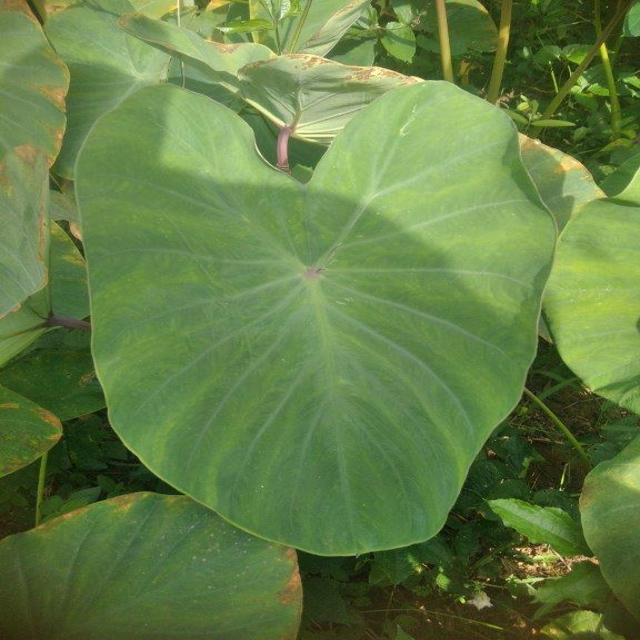
Label: Healthy